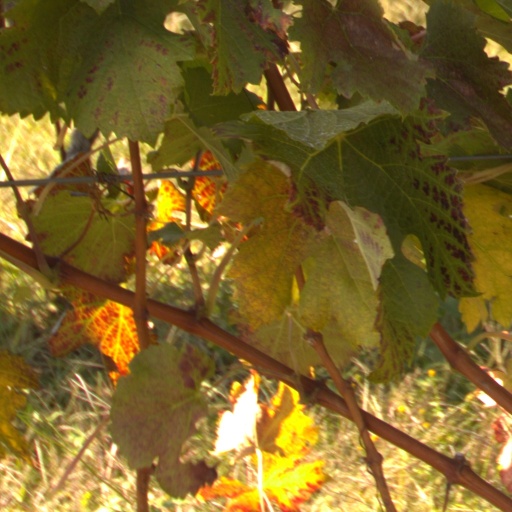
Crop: grape